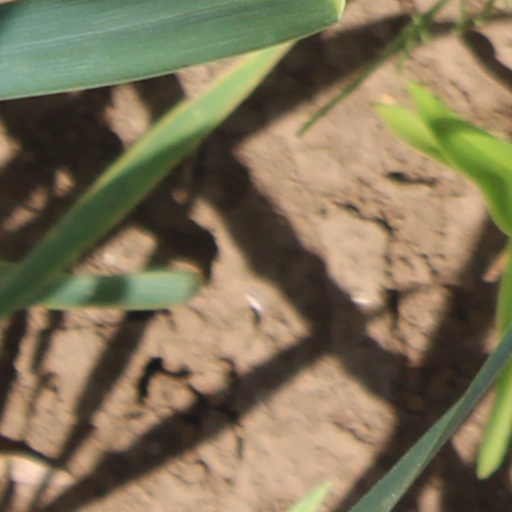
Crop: wheat